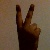
The image shows a hand gesture representing the number 2 in Indian Sign Language.